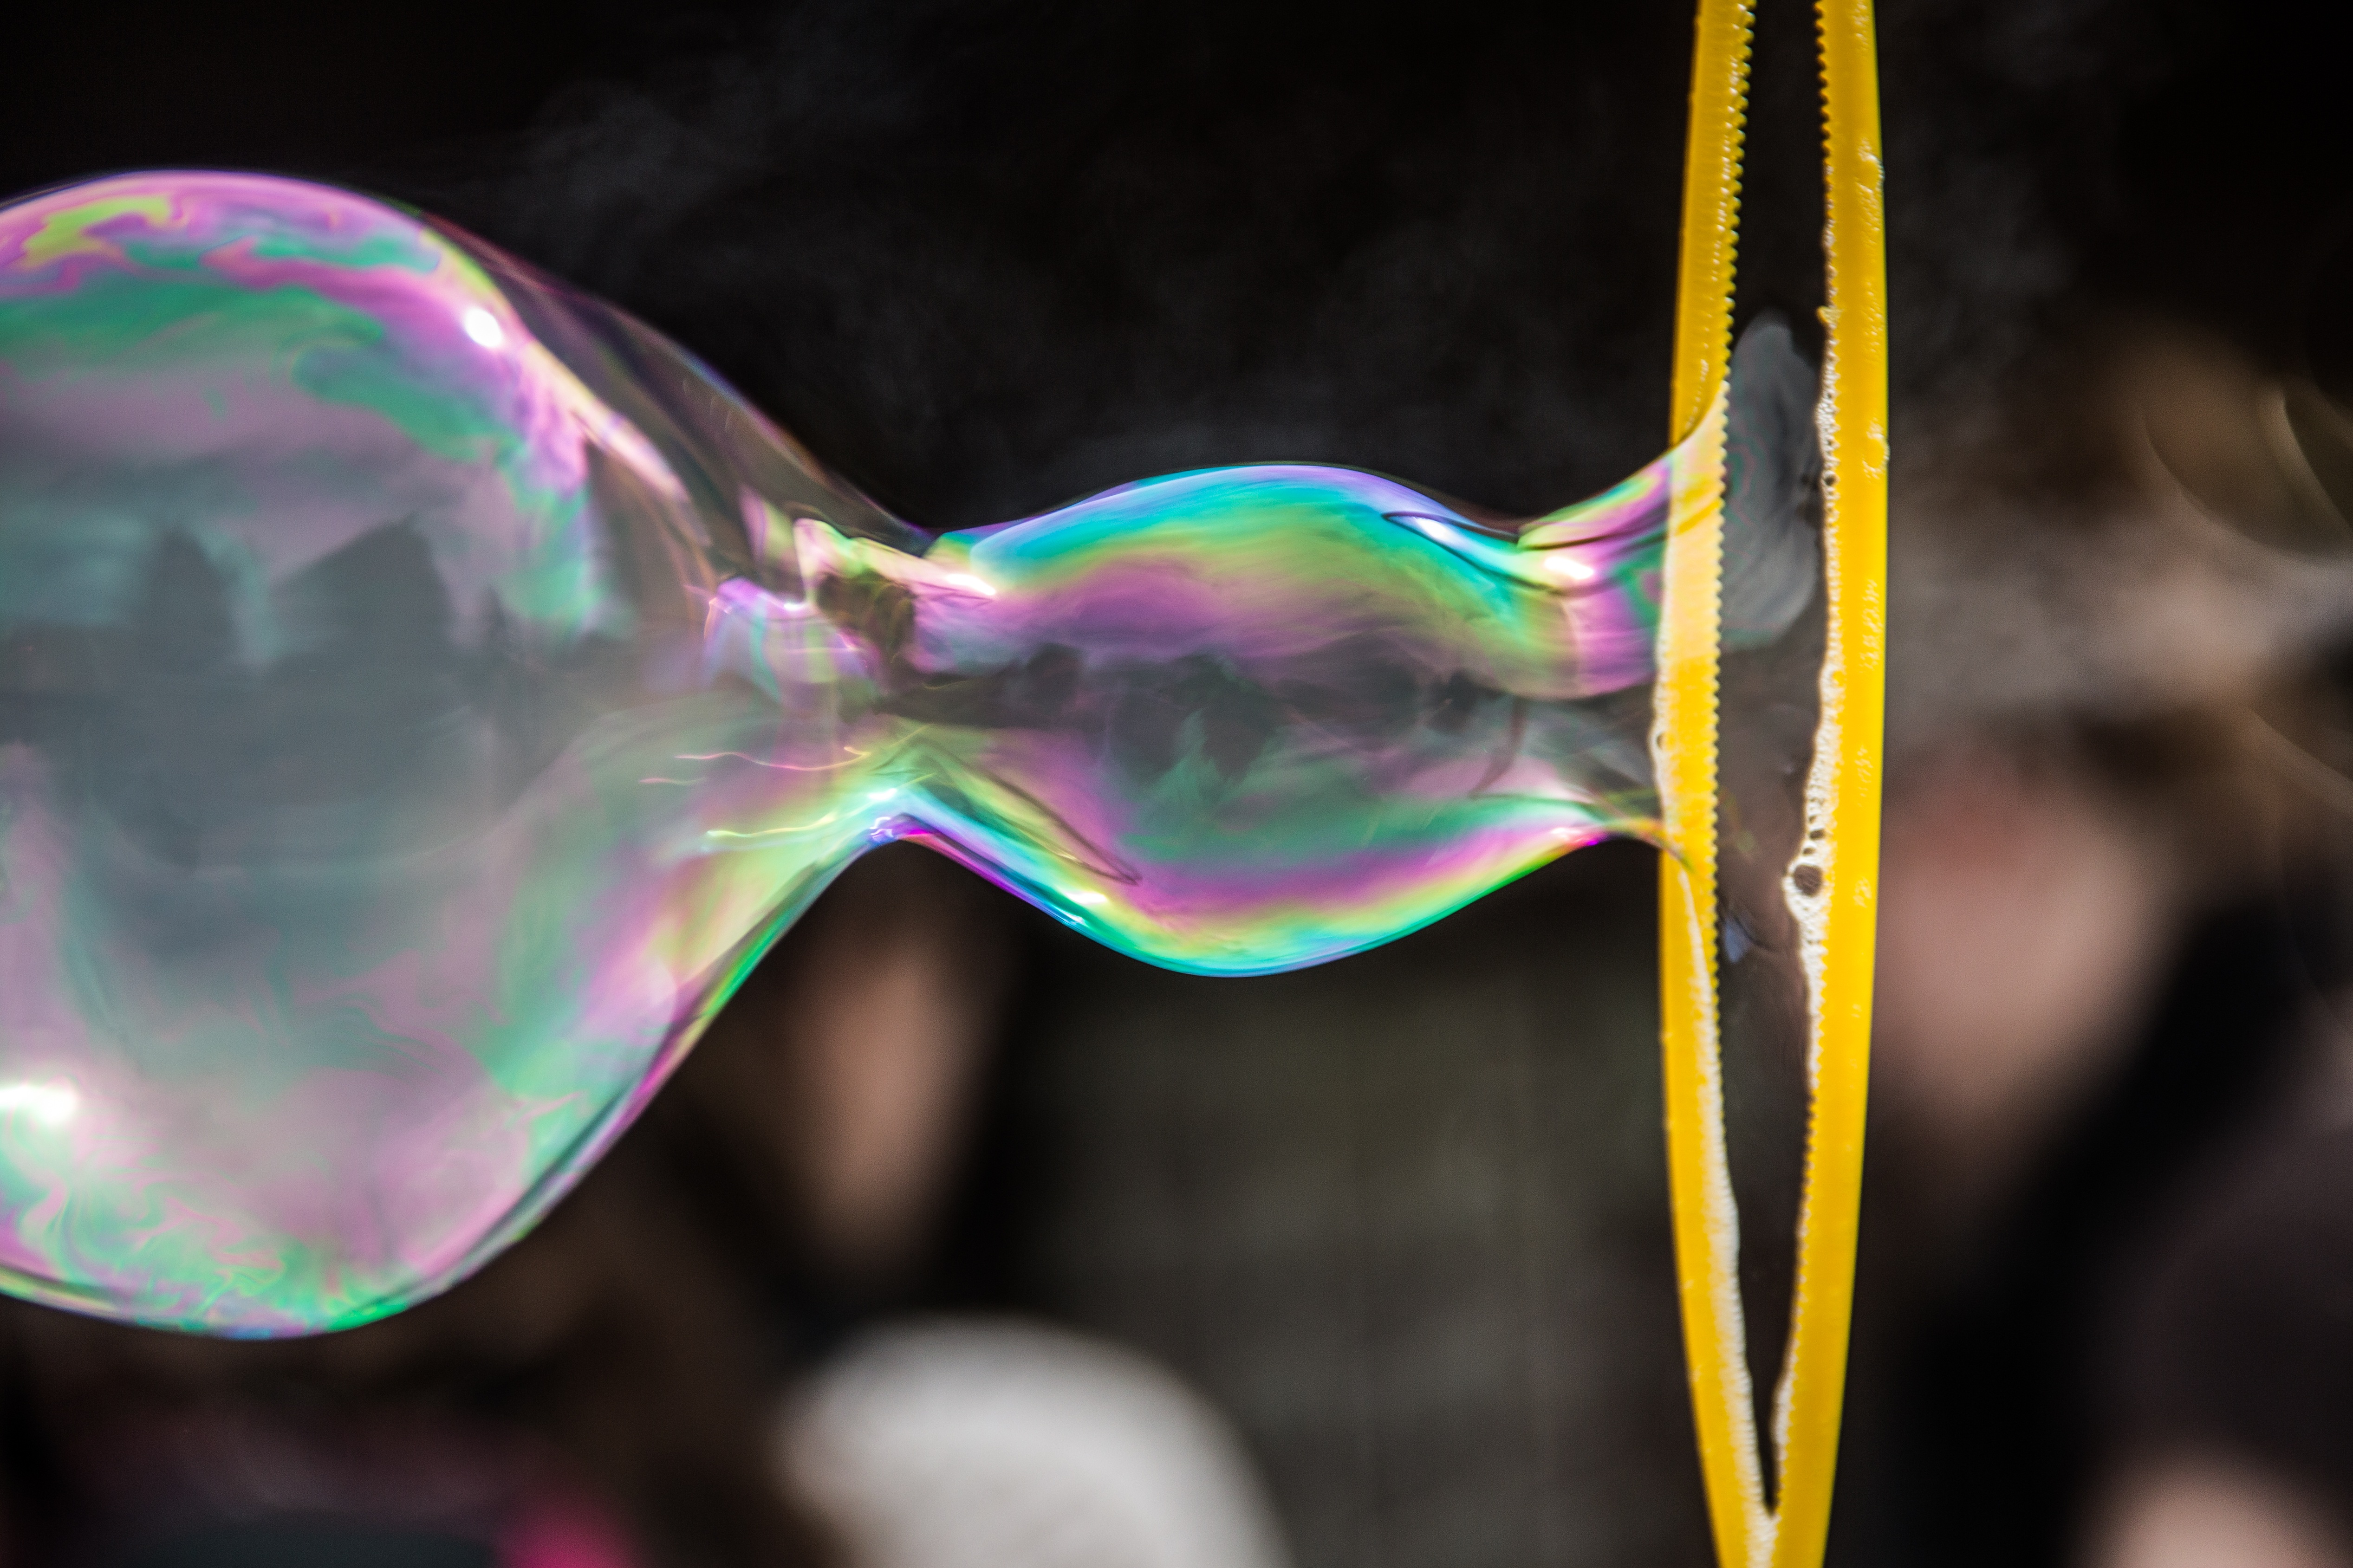
light, photography, flower, green, color, blue, yellow, bubble, close up, soap, glasses, call, organ, macro photography, blow bubbles, computer wallpaper, liquid bubble